Empress Matilda

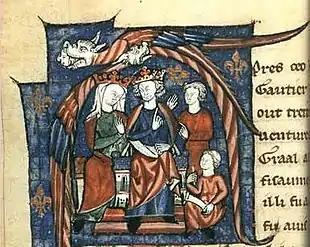
12th-century depiction of Matilda's eldest son Henry II and his wife Eleanor holding court

The character of the conflict in England gradually began to shift; by the late 1140s, the major fighting in the war was over, giving way to an intractable stalemate, with only the occasional outbreak of fresh fighting. Several of Matilda's key supporters died: in 1147 Robert of Gloucester died peacefully, and Brian Fitz Count gradually withdrew from public life, probably eventually joining a monastery; by 1151 he was dead. Many of Matilda's other followers joined the Second Crusade when it was announced in 1145, leaving the region for several years. Some of the Anglo-Norman barons made individual peace agreements with each other to secure their lands and war gains, and many were not keen to pursue any further conflict.